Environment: real
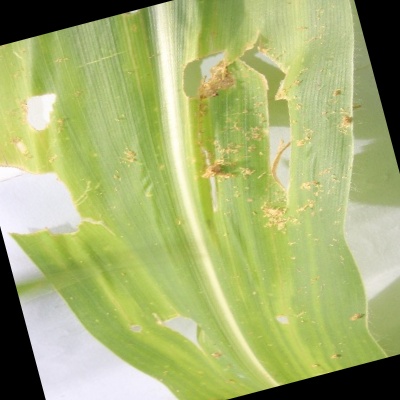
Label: fall_armyworm